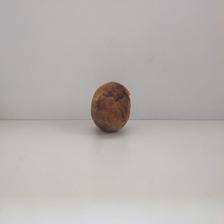
Size: Spoiled